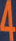
Number: 4